Raquel Olmedo

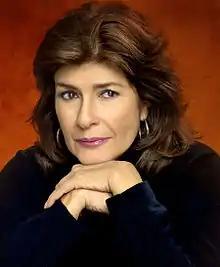

Raquel Olmedo (born Siomara Anicia Orama Leal on 30 December 1937) is a Cuban-born Mexican singer and actress. She started her career in her native Cuba before moving to Mexico in 1959. She performed in the last years of the Golden Age of Mexican cinema.